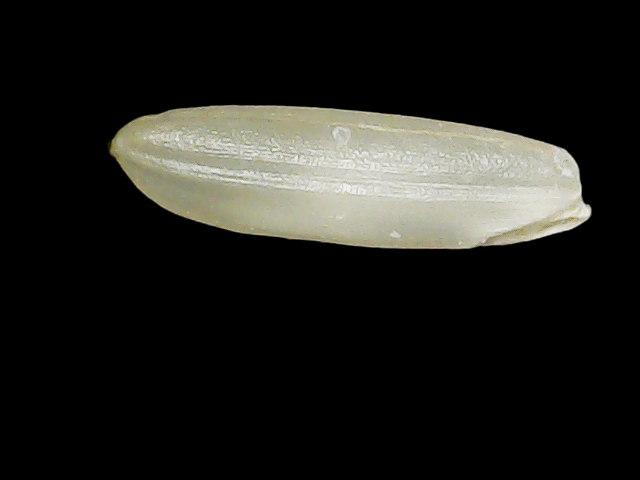
Rice variety: Binadhan24